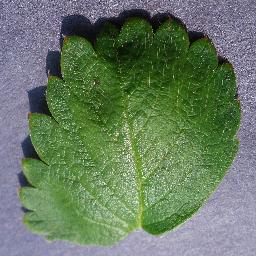
Label: Strawberry___healthy